Jerry Cantrell

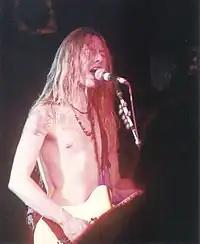
Cantrell playing with Alice in Chains at The Channel in Boston, Massachusetts in 1992

In 1985, Cantrell was attending college during the Winter Semester, but he decided to quit it and moved to Dallas, Texas, to join a band with a couple of friends. Cantrell worked doing asbestos abatement around the Dallas and Houston areas. He also worked at the music store Arnold and Morgan Music Company. While working at the store, Cantrell bought what he described as his first "real guitar", a 1984 G&L Rampage. During that time, he had a band with Vinnie Chas (from Pretty Boy Floyd), called Sinister. Later they formed another band called Raze.